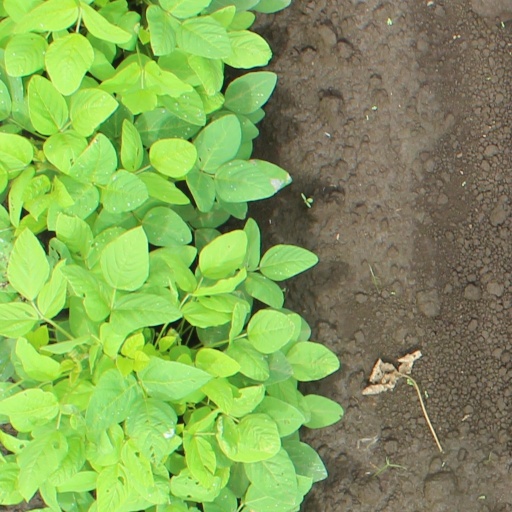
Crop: soybean